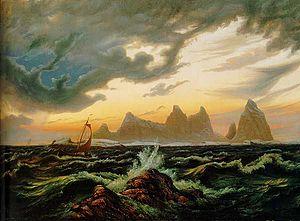
Knud Andreassen Baade, était un peintre norvégien.